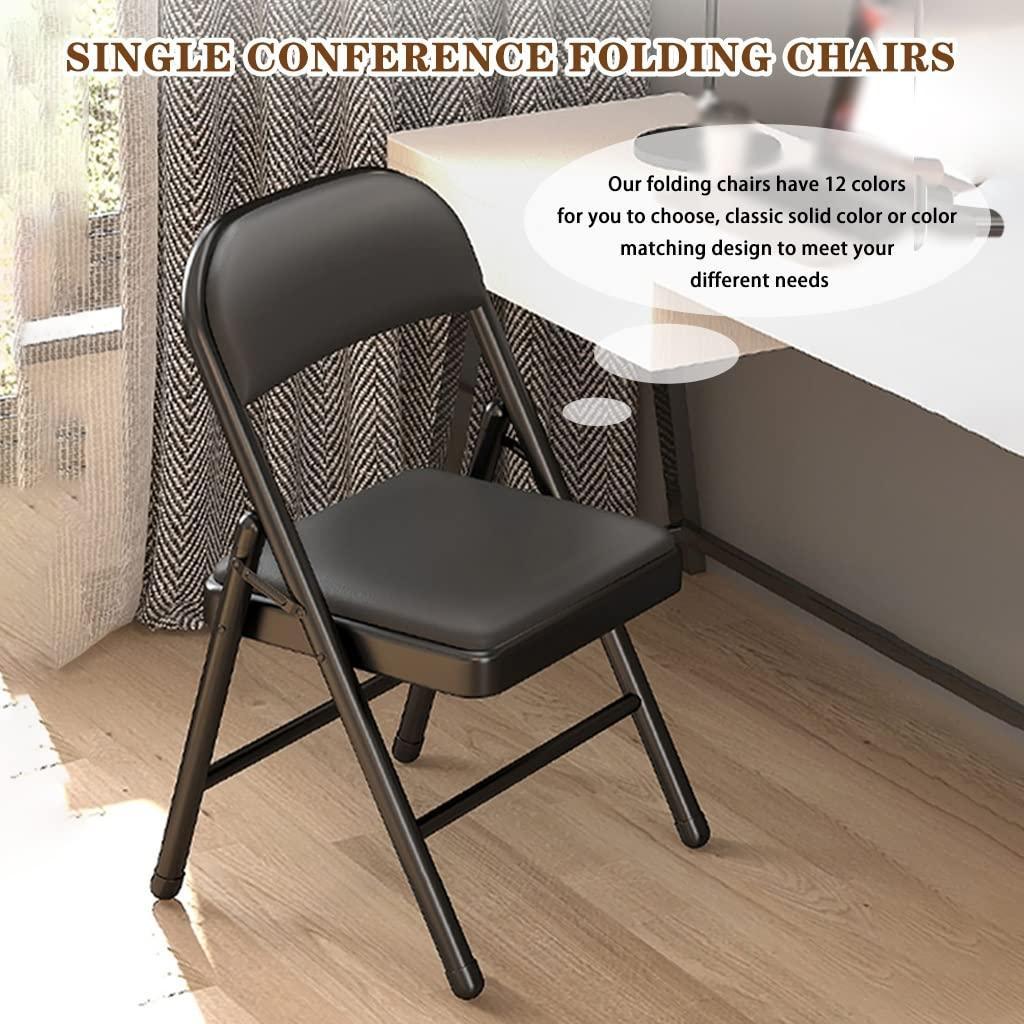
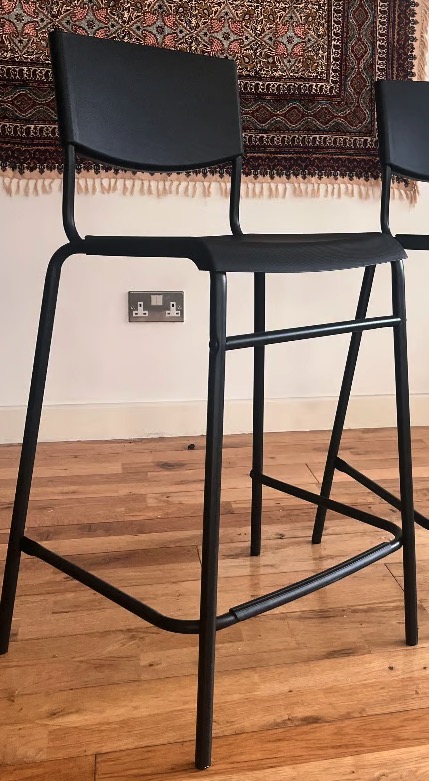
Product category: stool
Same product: no